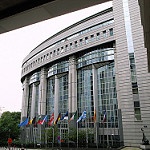
Label: buildings